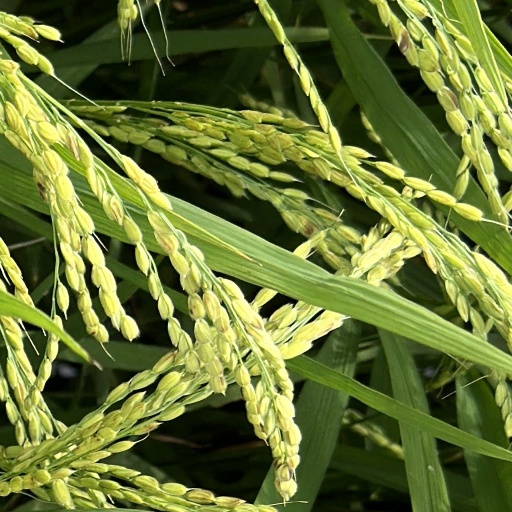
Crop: rice